Kuruvi

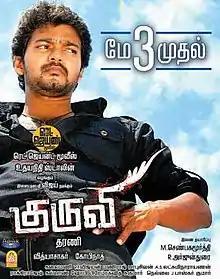
Theatrical poster

Kuruvi is a 2008 Indian Tamil-language action thriller film written and directed by Dharani. It is produced by Udhayanidhi Stalin under Red Giant Movies. The film stars Vijay in the main lead role alongside Trisha, Suman, Vivek, Ashish Vidyarthi and Manivannan. It also marked Nivetha Thomas's Tamil debut as a child artist.